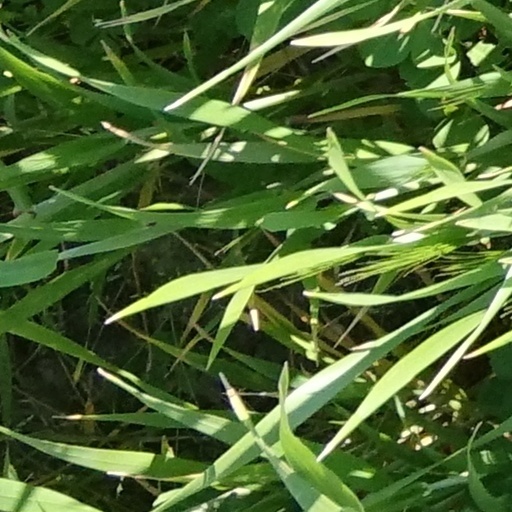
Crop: wheat